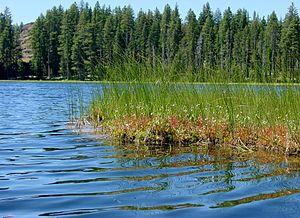
Drosera anglica est une espèce de plantes carnivores du genre Drosera et de la famille des Droseraceae